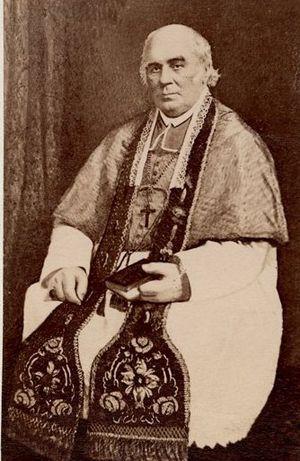
Le diocèse de Trois-Rivières, au Québec, est l'une des 25 circonscriptions territoriales de l'Église catholique du Québec, située dans la région de la Mauricie. Trois-Rivières est suffragant de l'Archidiocèse de Québec et, à ce titre, fait partie de la province ecclésiastique de Québec. Son siège épiscopal est la cathédrale de l'Assomption de Marie.
Mᵍʳ Thomas Cooke fut évêque de Trois-Rivières de 1852 à 1870.